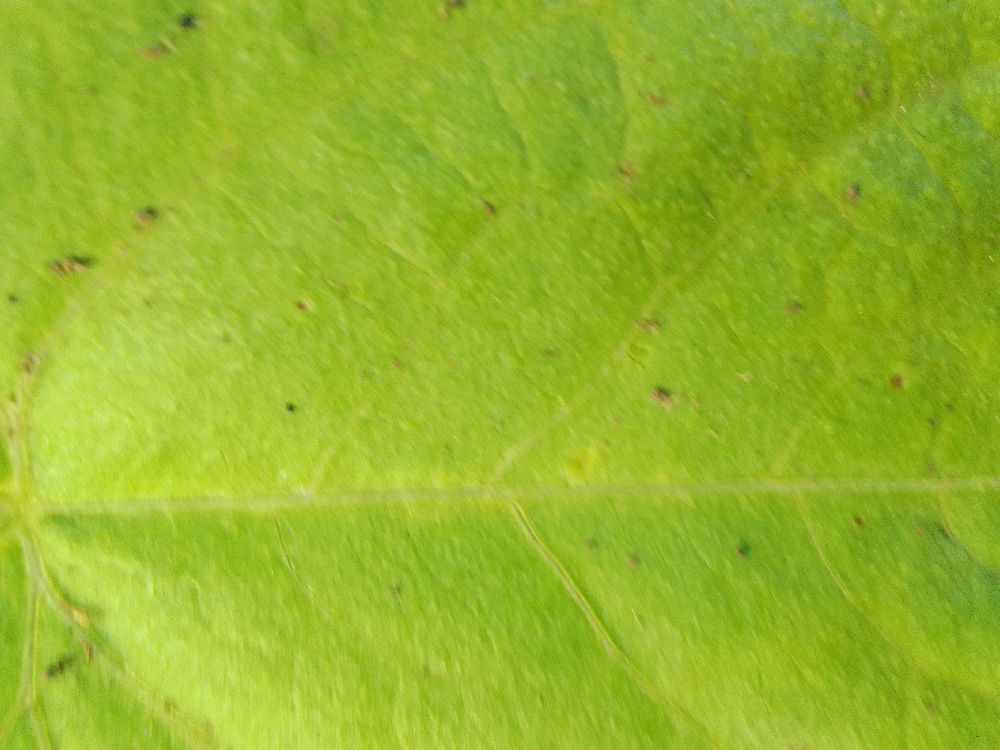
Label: healthy